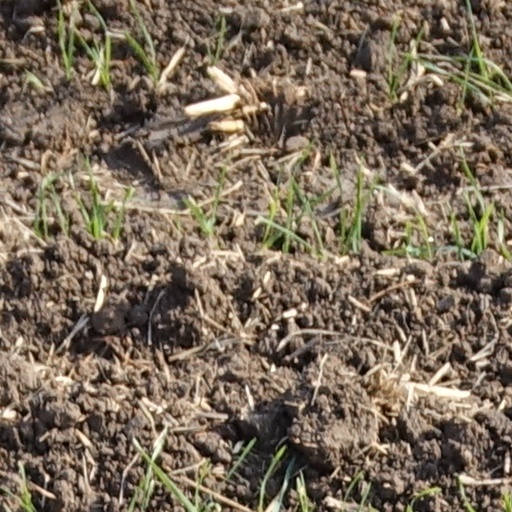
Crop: wheat